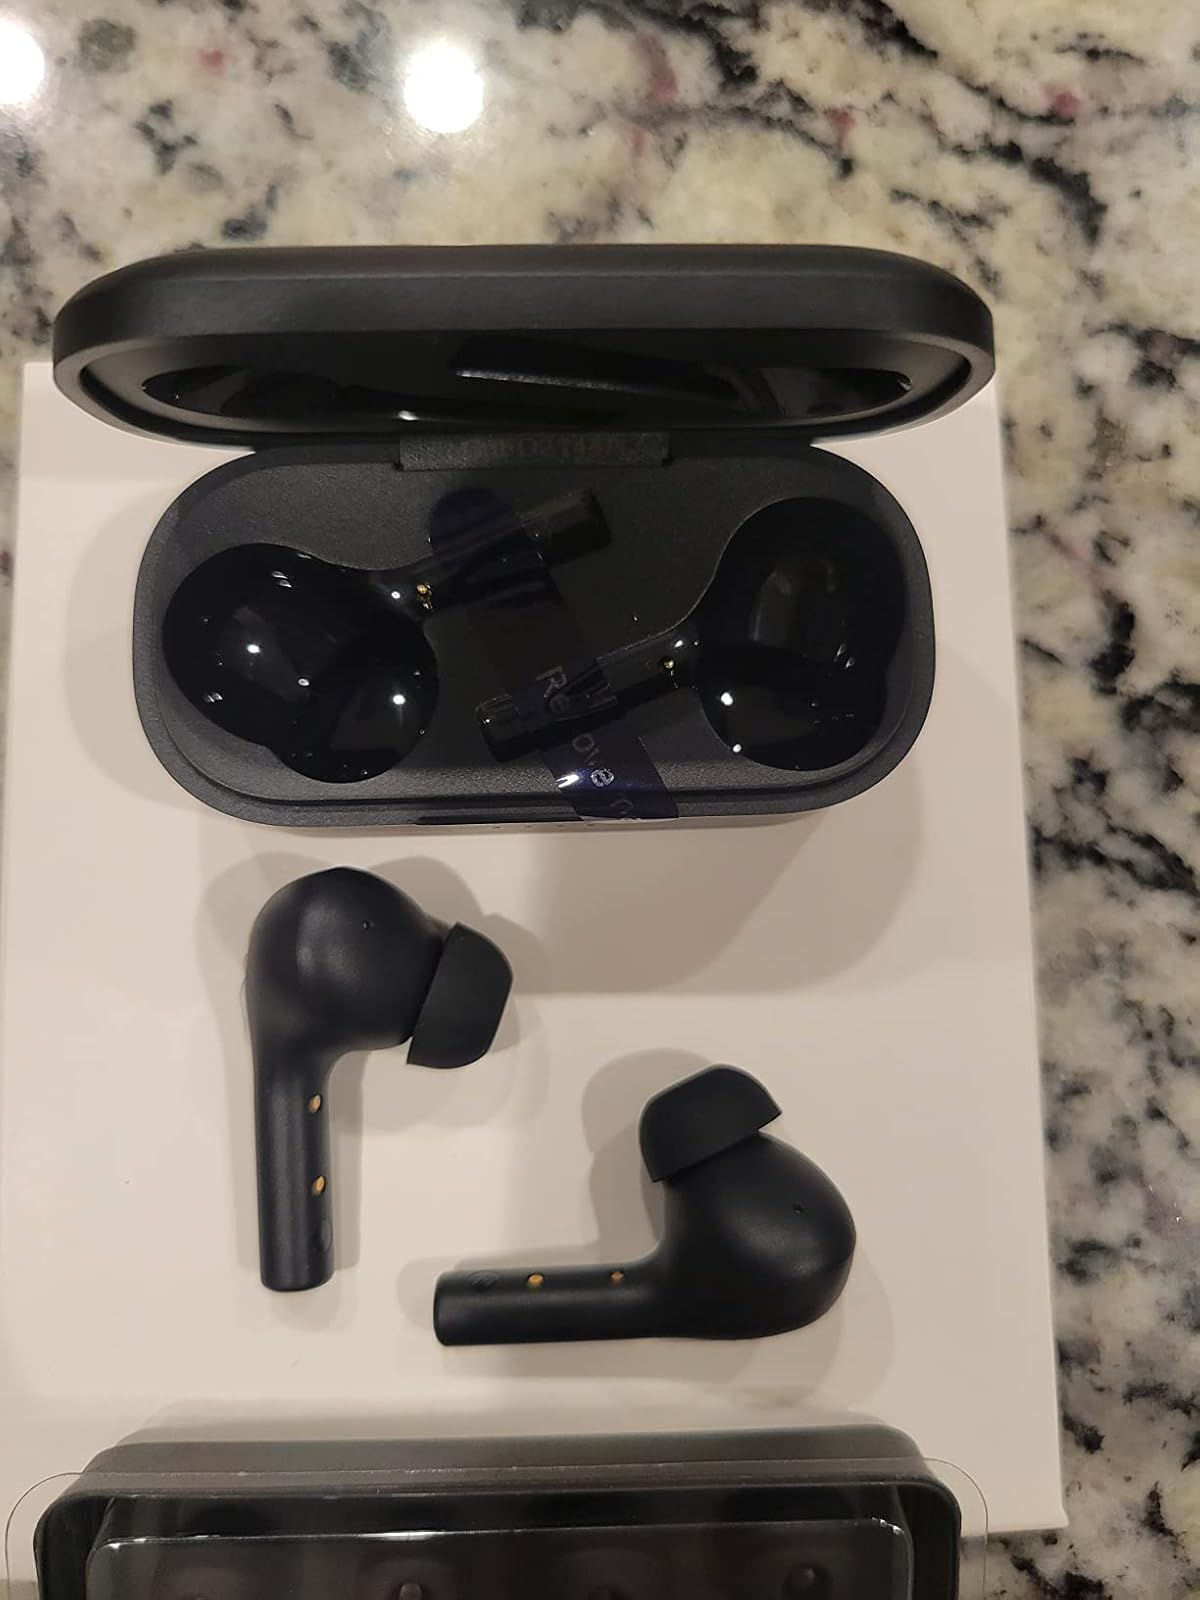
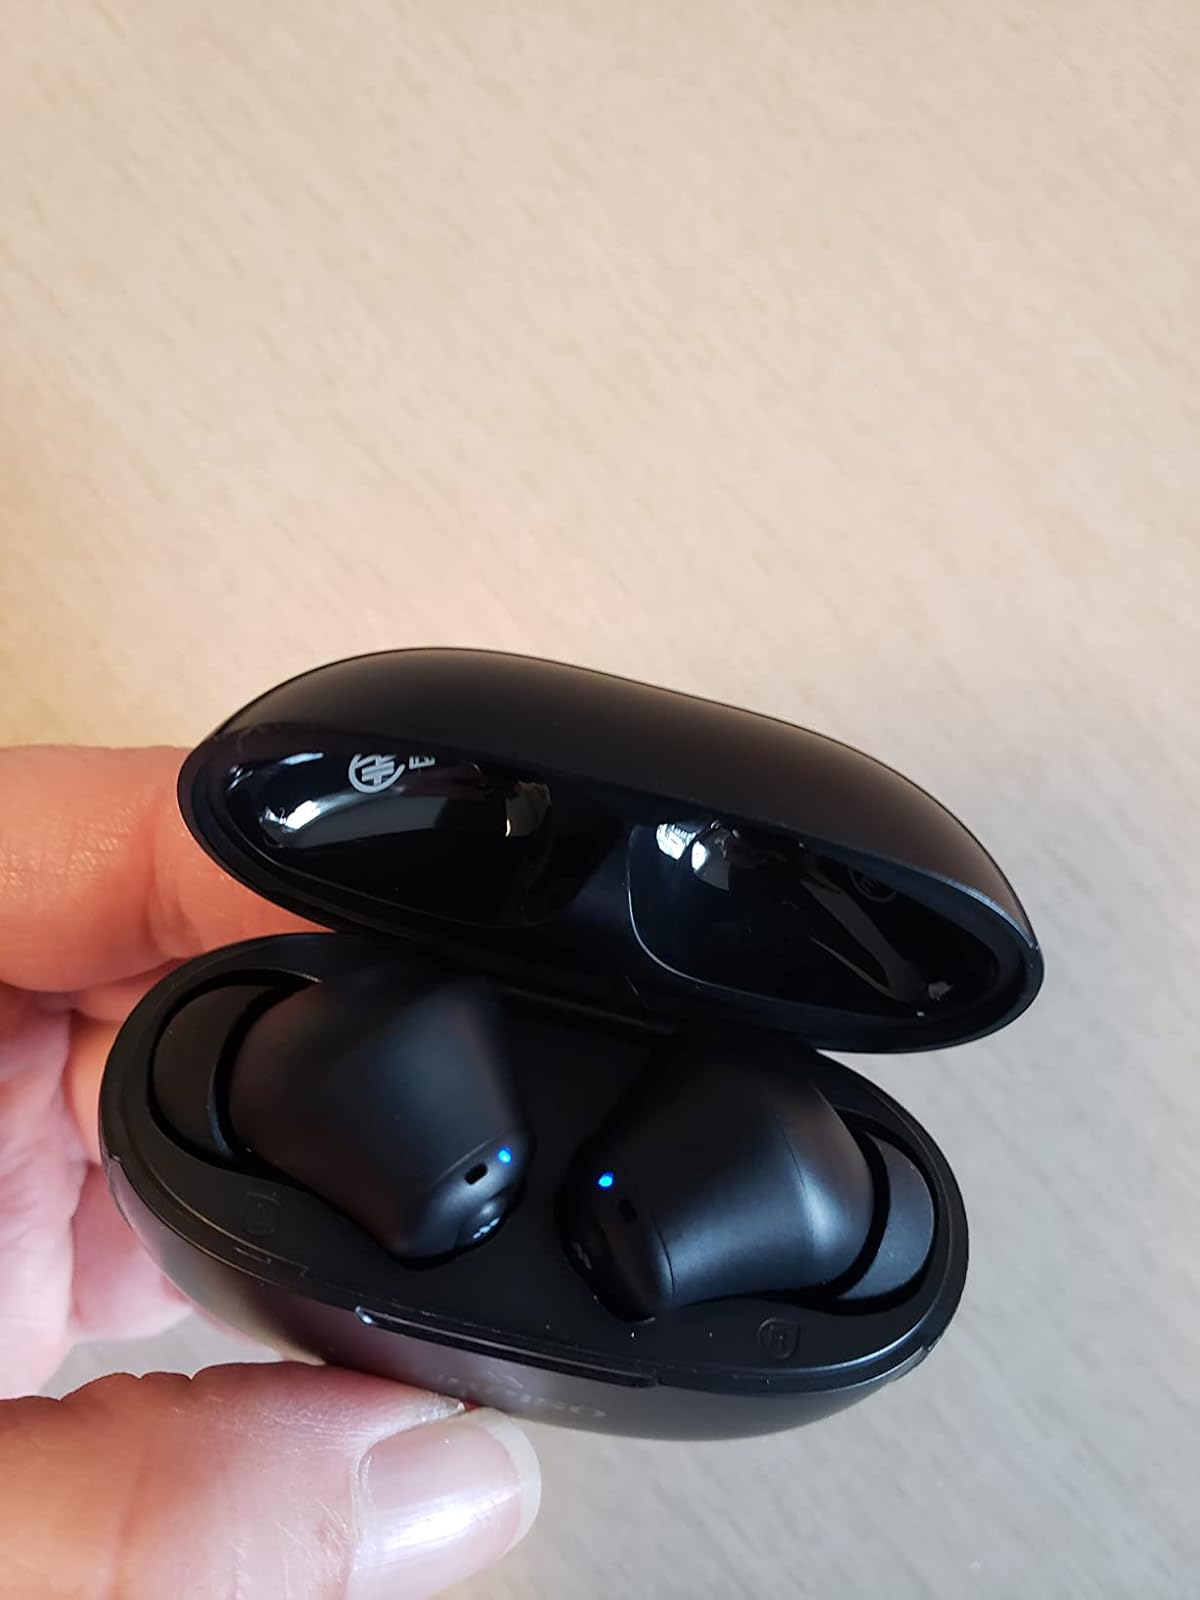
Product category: earbuds
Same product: no